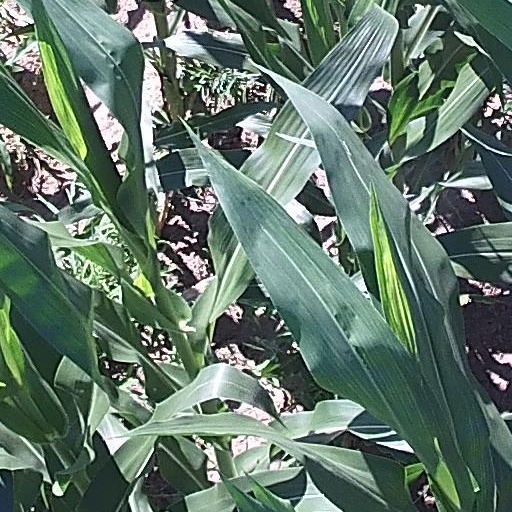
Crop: maize; corn